Antonio Tajani

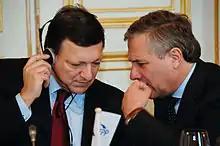
Tajani and President of the European Commission José Manuel Barroso at the EPP congress in 2008

On 8 May 2008, he was appointed as Italy's EU Commissioner by newly elected Italian Prime Minister Silvio Berlusconi, replacing Franco Frattini, who became the new Italian foreign minister. Tajani received the Commissioner for Transport portfolio. He was officially approved in his post by the European Parliament on 18 June 2008 with a vote of 507 to 53 with 64 abstentions. He also served as Vice-President of the European Commission. In this role, Tajani promoted the rescue plan for Alitalia, through the involvement of private funding in the airline capital. His plan was not successful and Alitalia is remains in terminal administration only supported by illegal state aid.